Public Utility Building, Bengaluru

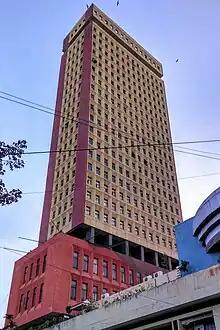
The Public Utility Building on MG Road, a major commercial center in Bangalore

The Public Utility Building (also known as Subhash Chandra Bose Public Utility Building) is a skyscraper on Mahatma Gandhi Road, Bangalore, India. It is one of the tallest buildings and a major commercial center of Bangalore, housing a variety of businesses and commercial centers including offices, shops, boutiques, hotel, restaurants, and a cinema hall. Built in the 1970s by the Bangalore City Corporation, it has 25 stories and stands tall. The architect of the building was Atul Sharma and the structural engineer was Kamal N Hadkar.